Sonora

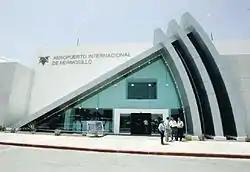
Entrance to the Hermosillo Airport

As in other parts of Mexico, Sonoran cuisine is basically a mixture of indigenous and Spanish influences. When the Spaniards moved north from the Mexico City area, they found that the diet of the area was simpler, with the basics of corn, beans and squash, but without the further variety as existed in the lusher south. The Spaniards had a great impact on the diet of the region. They brought European staples of wheat, beef, dairy products, pork and more, as well as dishes and ingredients from the center and south of Mexico, such as tortillas, more varieties of chile peppers and tamales. The cowboy/"vaquero" culture has been an important aspect of Sonora's culture since the colonial period and much of the cuisine is based on what cowboys ate on the range, even though most Sonorans no longer work outdoors. Sonoran cuisine is not limited to the present state. Arizona, especially in southern border area, has a cuisine that is also heavy on wheat, cheese and beef introduced by the Spaniards, back when the area was part of Sonora. Both states continue the cowboy tradition. Because Sonora is a border state, its cuisine has received significant influence from the United States as well.